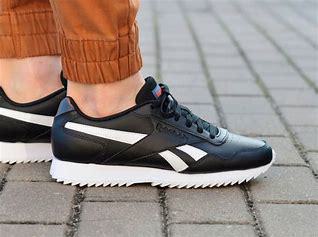
Brand: Reebok
Model: Royal Glide